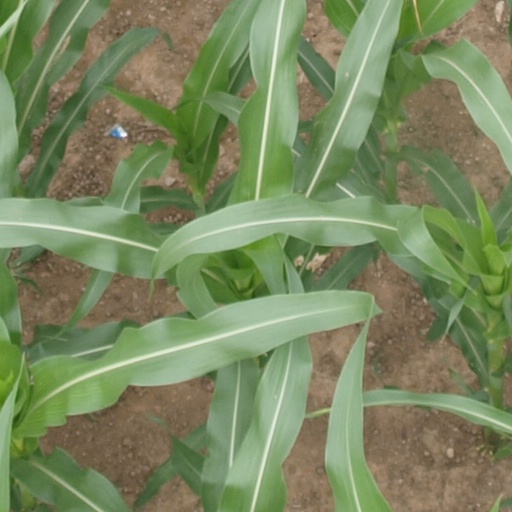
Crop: maize; corn